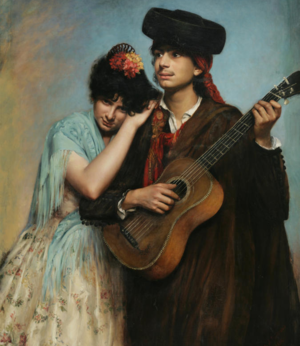
Un guitariste est un musicien jouant de la guitare. Cet instrument est utilisé dans de nombreux styles comme la musique de la Renaissance, la musique baroque, la musique classique, le jazz, le rock ou le flamenco.